O. P. Ramaswamy Reddiyar

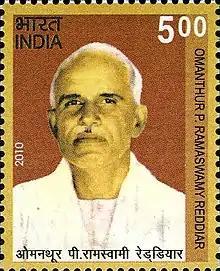
Reddiyar on a 2010 stamp of India

Omandur Periyavalavu Ramasamy Reddiyar (1 February 1895–25 August 1970) was an Indian freedom-fighter and politician of the Indian National Congress. He served as the Premier of Madras Presidency from 23 March 1947 to 6 April 1949.